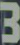
Number: 3